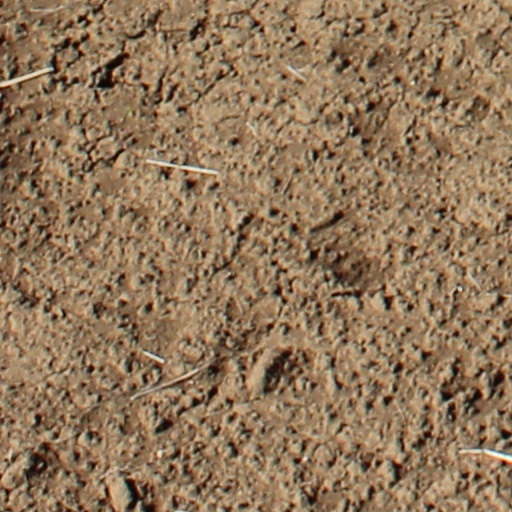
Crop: wheat